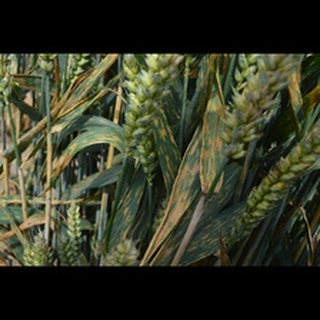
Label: wheat_septoria